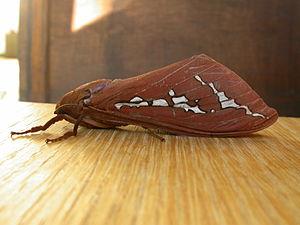
Abantiades hyalinatus
Cette page a pour objet de présenter un arbre phylogénétique des Lepidoptera, c'est-à-dire un cladogramme mettant en lumière les relations de parenté existant entre leurs différents groupes, telles que les dernières analyses reconnues les proposent. Ce n'est qu'une possibilité, et les principaux débats qui subsistent au sein de la communauté scientifique sont brièvement présentés ci-dessous, avant la bibliographie.
Abantiades hyalinatus est une espèce de lépidoptères de la famille des Hepialidae, endémique d'Australie.